Fauna of Italy

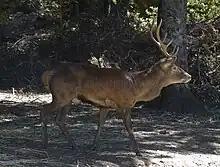
Sardinian deer

There are 119 species of mammals in Italy. Some of the species are Alpine marmot, forest dormouse, Etruscan shrew (the smallest mammal in the world), European snow vole, and Schreiber's long-fingered bat. Notable large mammals are the Eurasian lynx, Italian wolf, Marsican brown bear, Pyrenean chamois, Alpine ibex, common genet, fallow deer, mouflon, rough-toothed dolphin, crested porcupine, and Mediterranean monk seal.